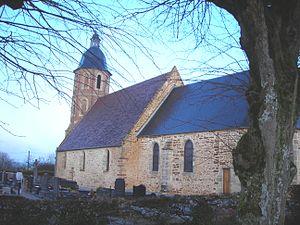
Eglise Saint-Georges à Orgères (Orne,France)